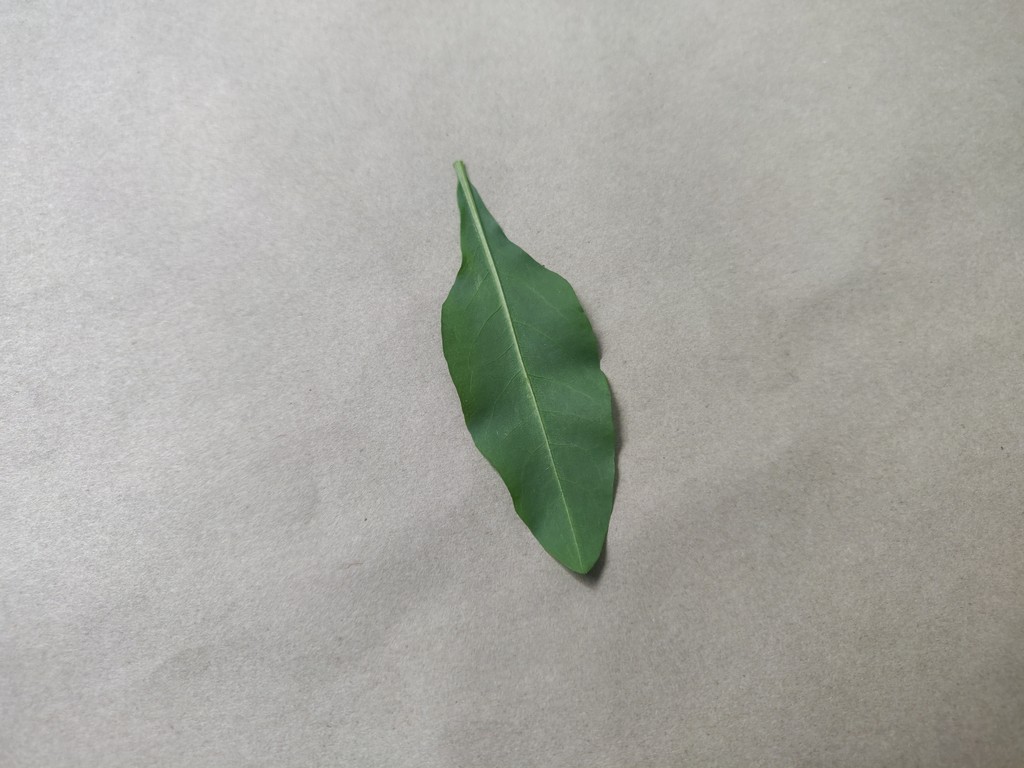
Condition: Healthy
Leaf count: single
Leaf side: back